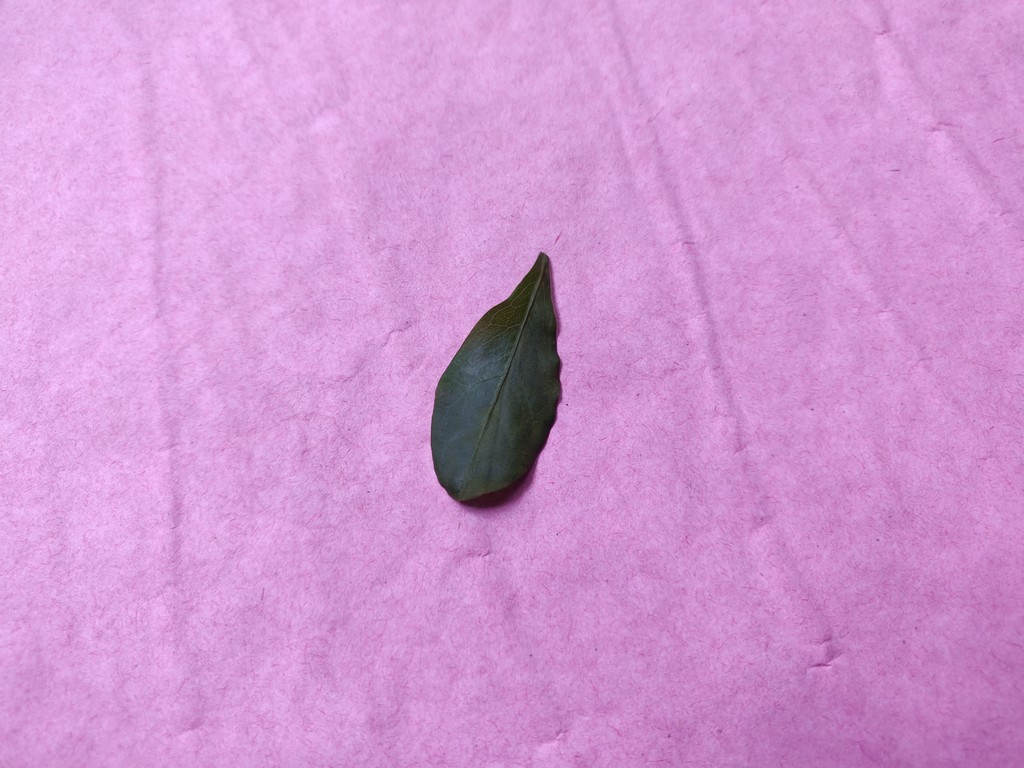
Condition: Healthy
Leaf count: single
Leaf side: back